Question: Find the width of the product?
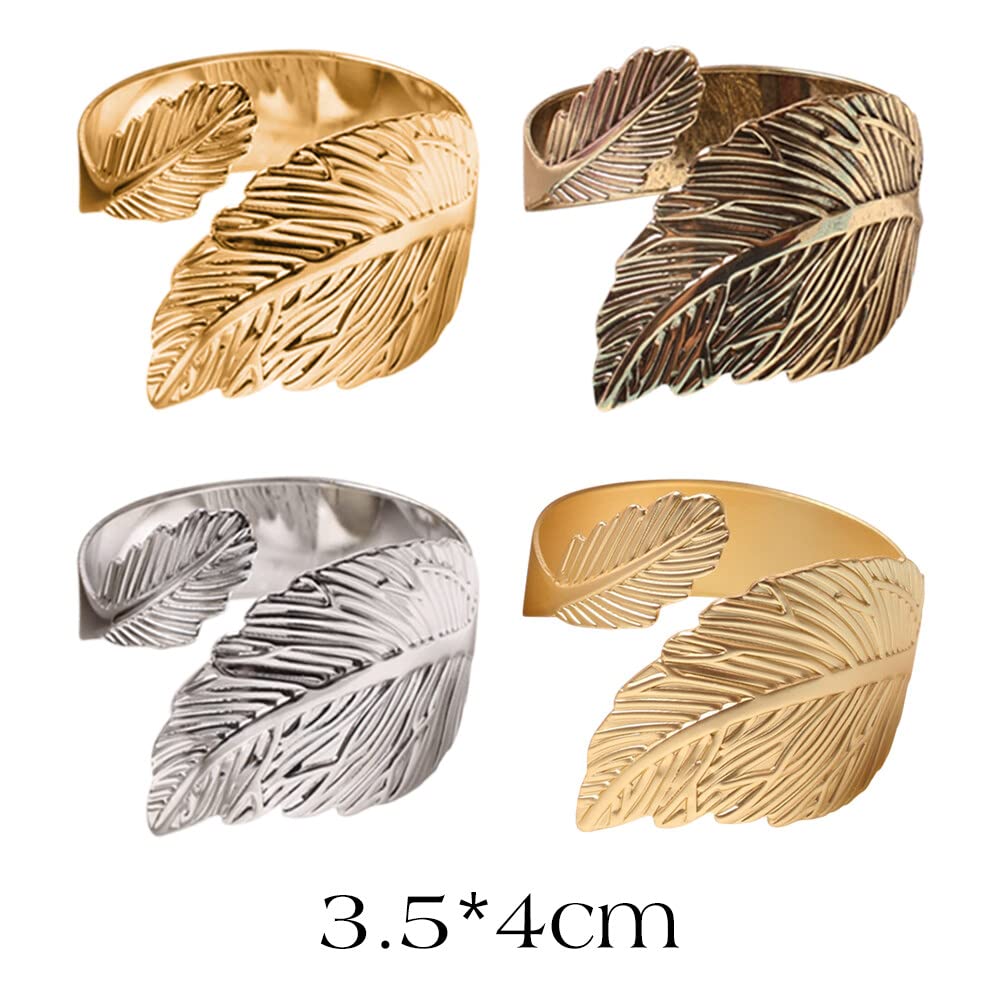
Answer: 4.0 centimetre